Chronophotographic gun

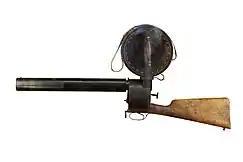
The chronophotographic gun invented by Étienne-Jules Marey.

Étienne-Jules Marey developed his chronophotographic gun in 1882, inspired by the photo revolver invented in 1874 by the French astronomer Jules Janssen. Janssen used to record the transit of Venus across the Sun on 9 December 1874. Marey wanted to study how animals, insects and birds moved.